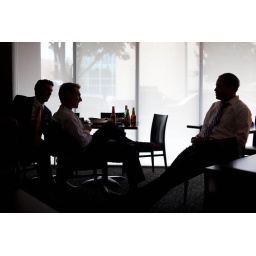
boys in dark bar